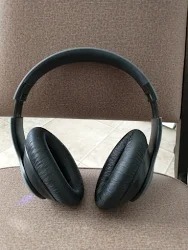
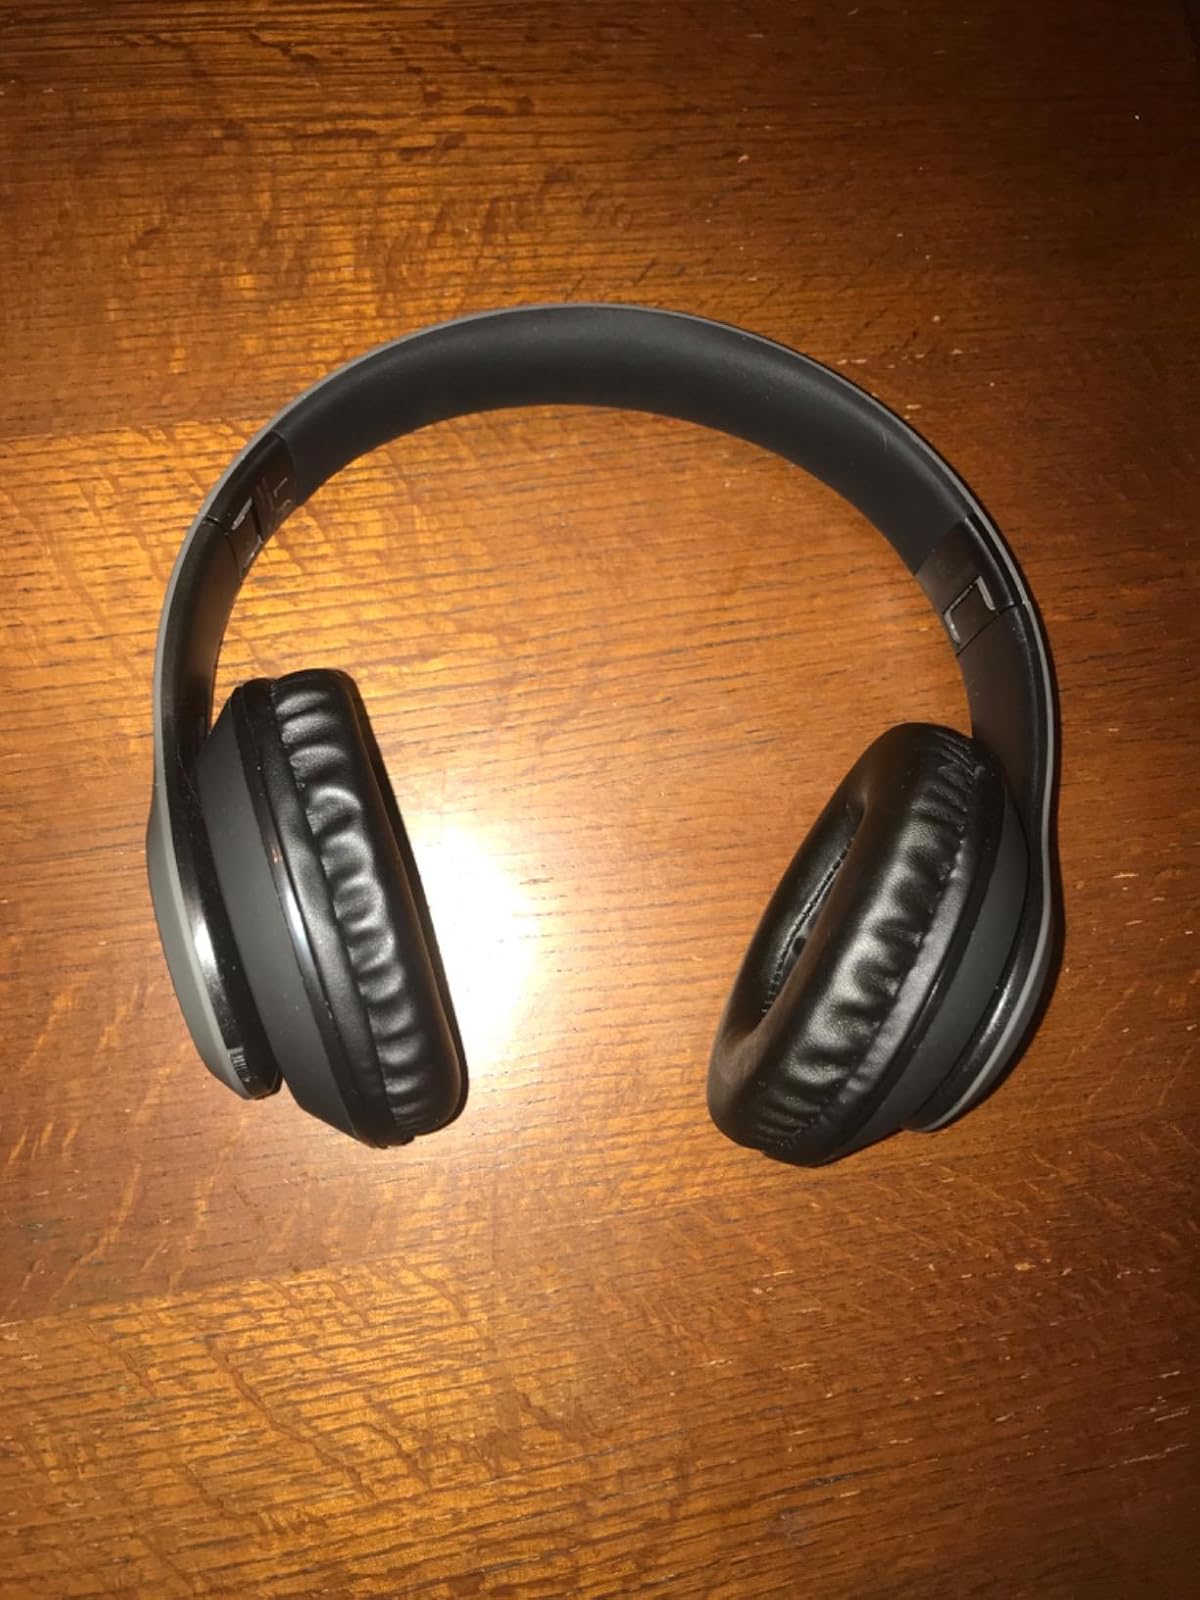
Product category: headphones
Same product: yes